Harry Yount

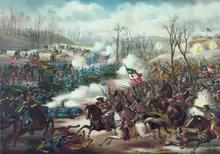
The 1862 Battle of Pea Ridge, where Yount was taken prisoner in a skirmish just before the battle began

Yount enlisted in the Union Army for a six-month term on November 9, 1861, and served in Company F of Phelps' Regiment of the Missouri Infantry. John S. Phelps was his commanding general. Yount was wounded in the leg in a skirmish just before the Battle of Pea Ridge began on March 6, 1862, and taken prisoner by the Confederates. As a captive, he was marched more than to Fort Smith in his bare feet on cold, wet roads, and was held there as a POW for 28 days before his release in a prisoner exchange. He was discharged from the Union Army in May 1862.